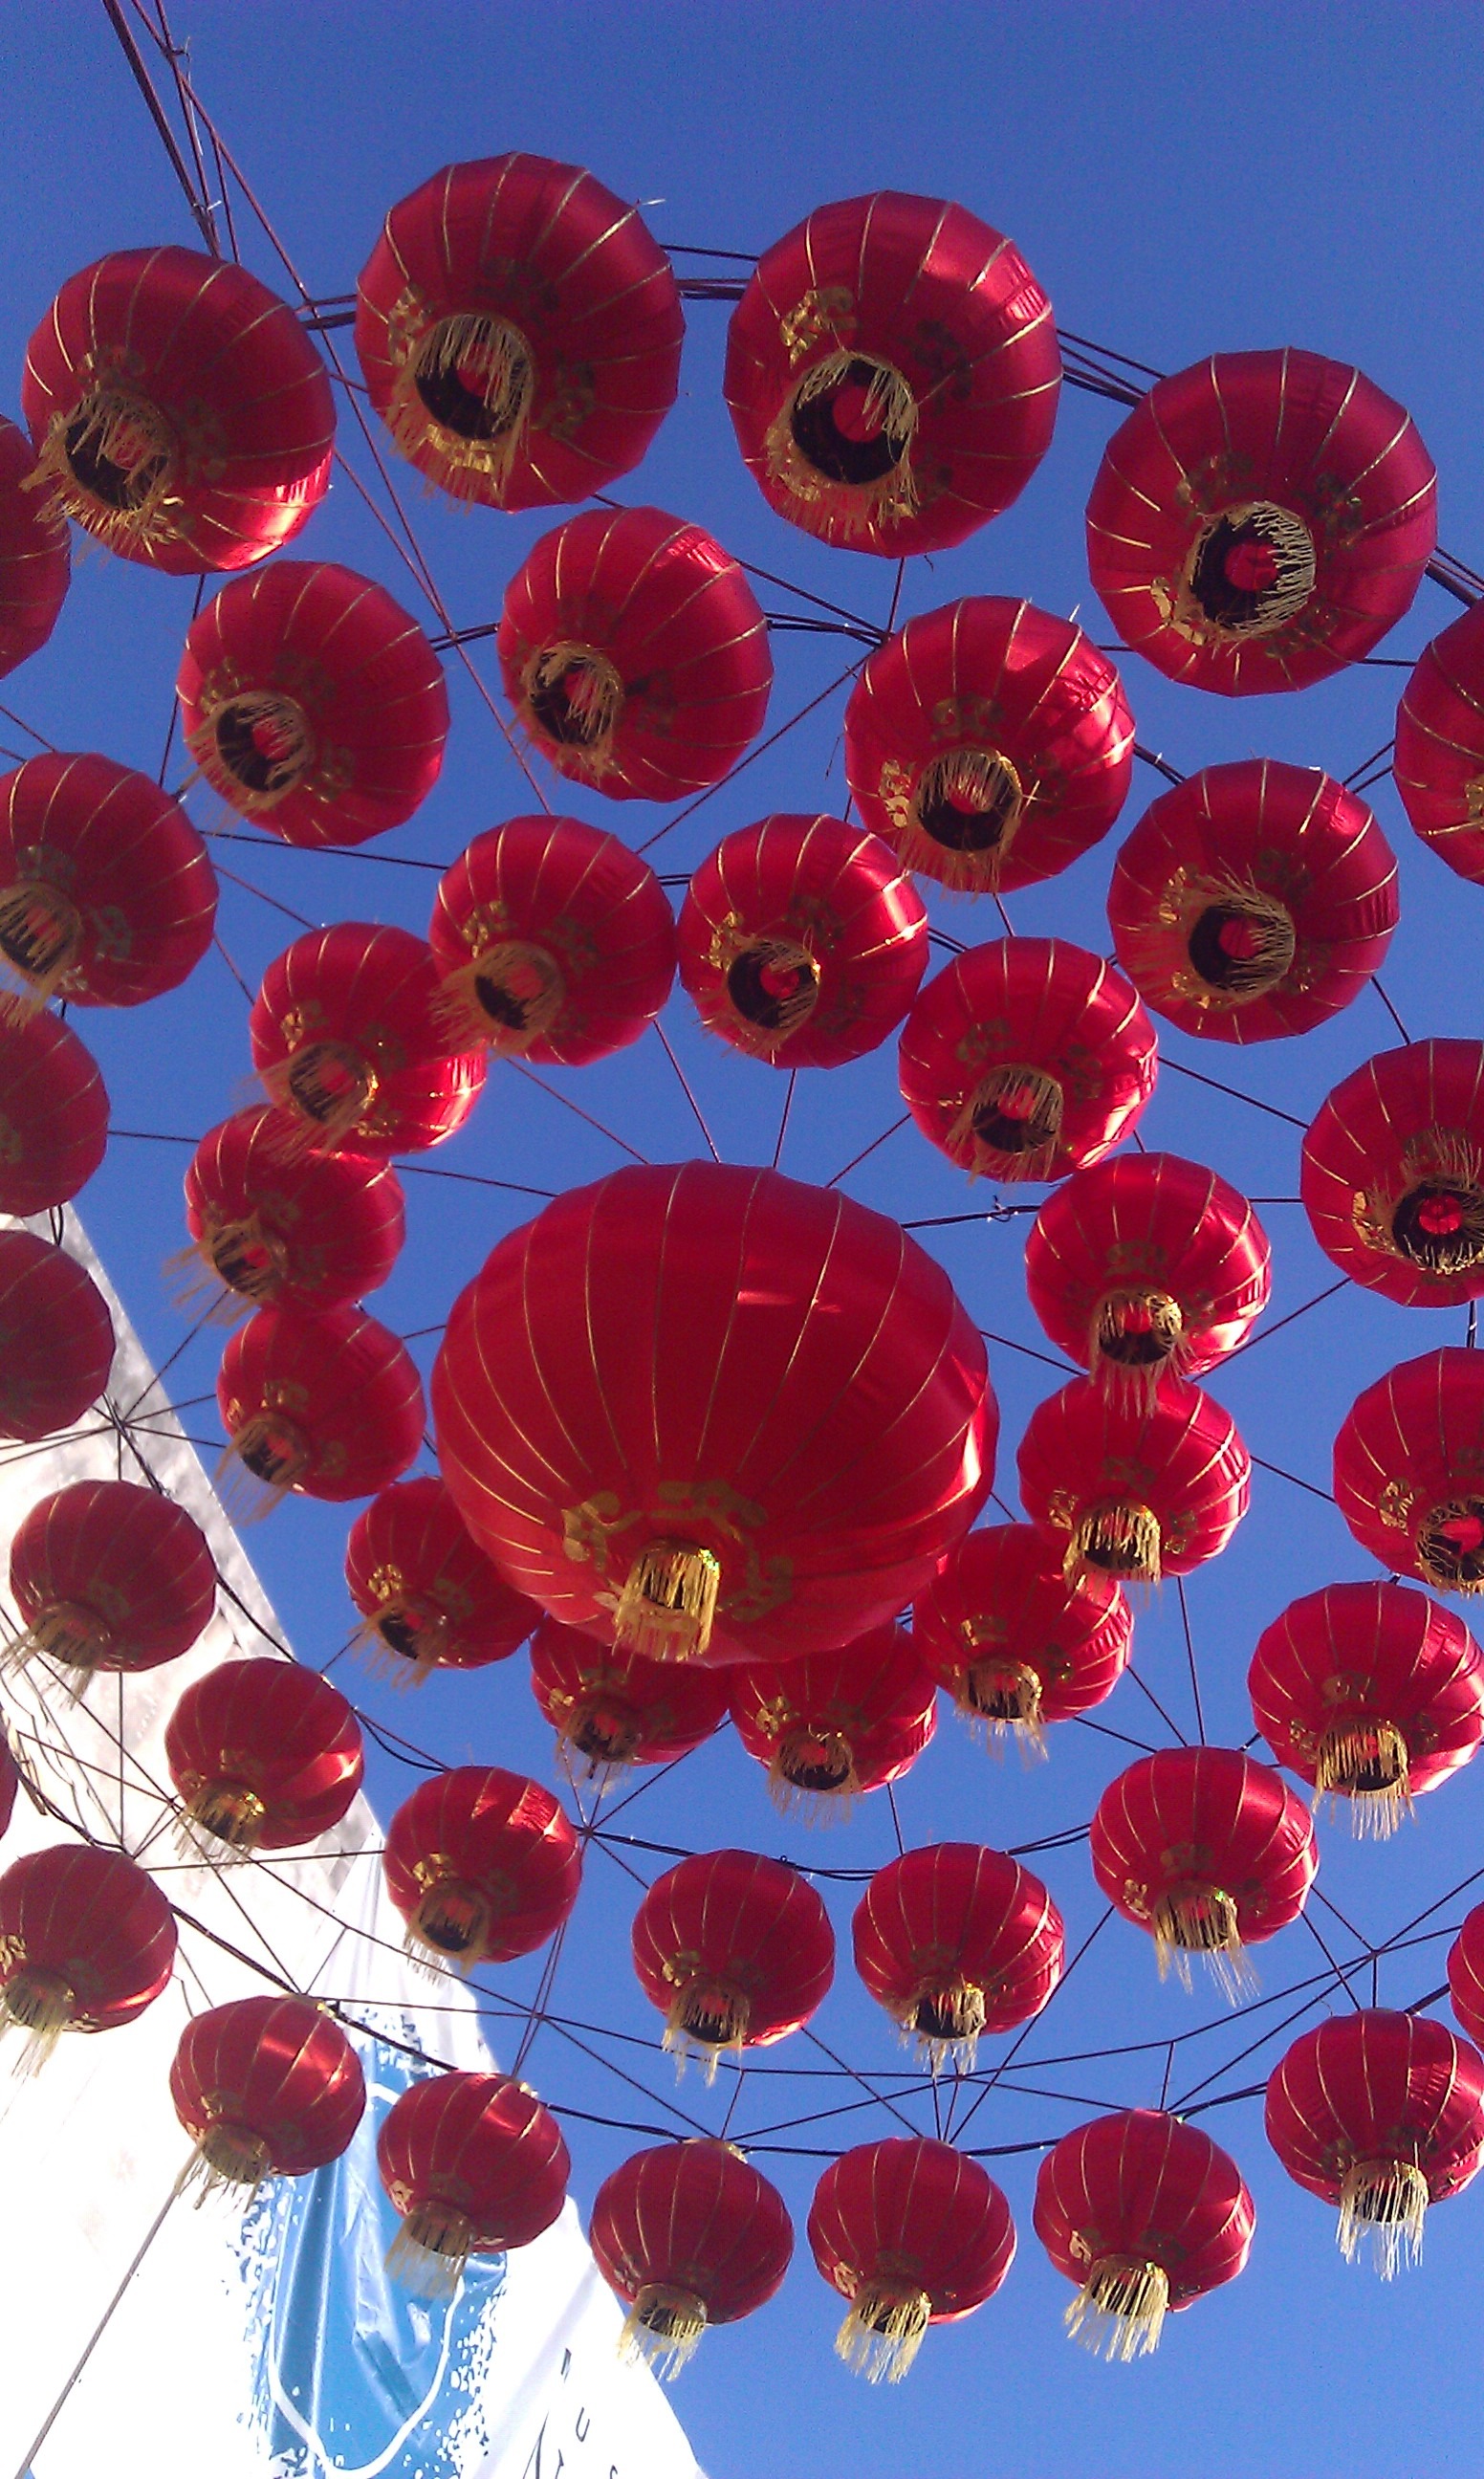
plant, flower, petal, decoration, red, produce, floating, hanging, paper, circle, overhead, above, display, circular, decorative, lanterns, concentric, culture, gerbera, poppy, tradition, floristry, flowering plant, daisy family, flower bouquet, chinese lanterns, land plant, poppy family, japanese lanterns